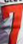
Number: 7